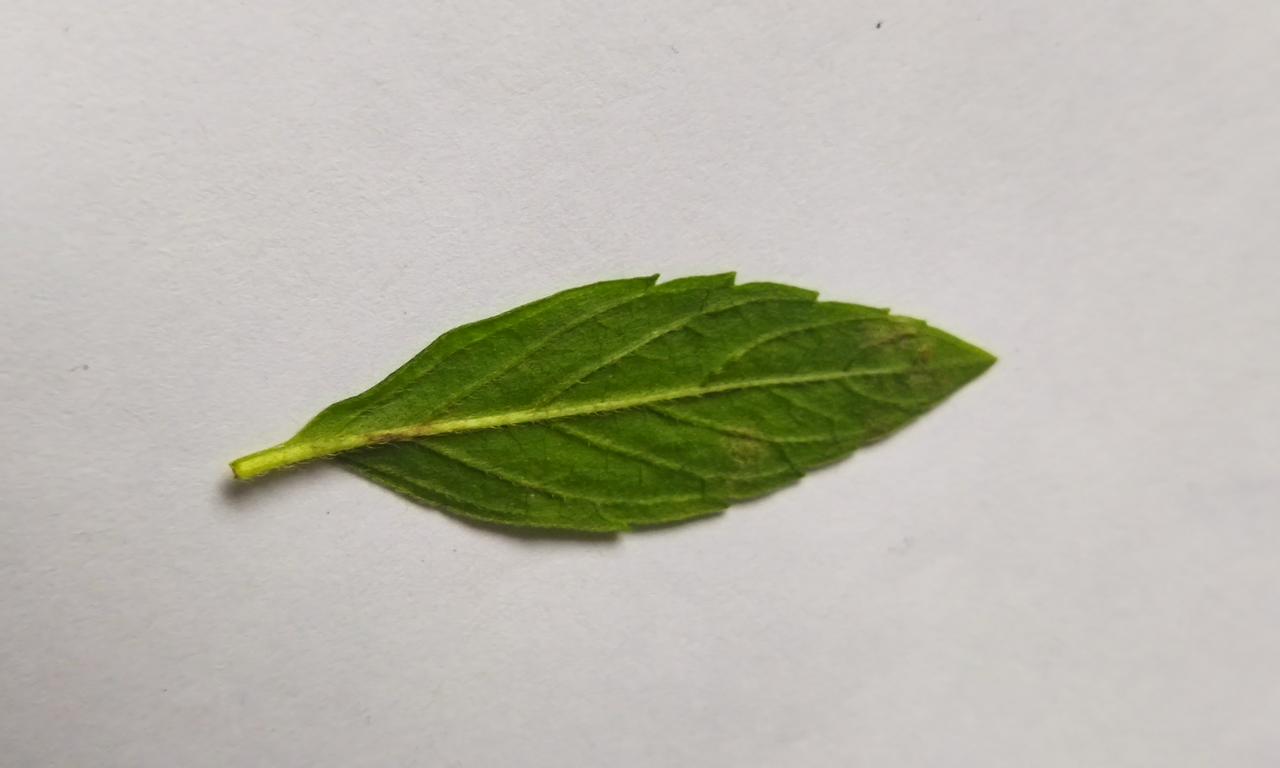
Label: Fresh